Tarapoto

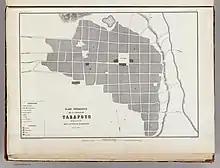
Map of Tarapoto by Antonio Raimoni 1874

Tarapoto was founded on August 20, 1782, by the Spanish bishop Baltasar Jaime Martínez Compañón. Its beginnings date back to the explorations of the Pocras and Chancas (old cultures of the Ayacucho region) who, when being conquered by the Inca Empire, headed a revolution led by the commander Ancohallo; a revolt that, when defeated, forced their tribal members to escape from terrible Inca vengeance.